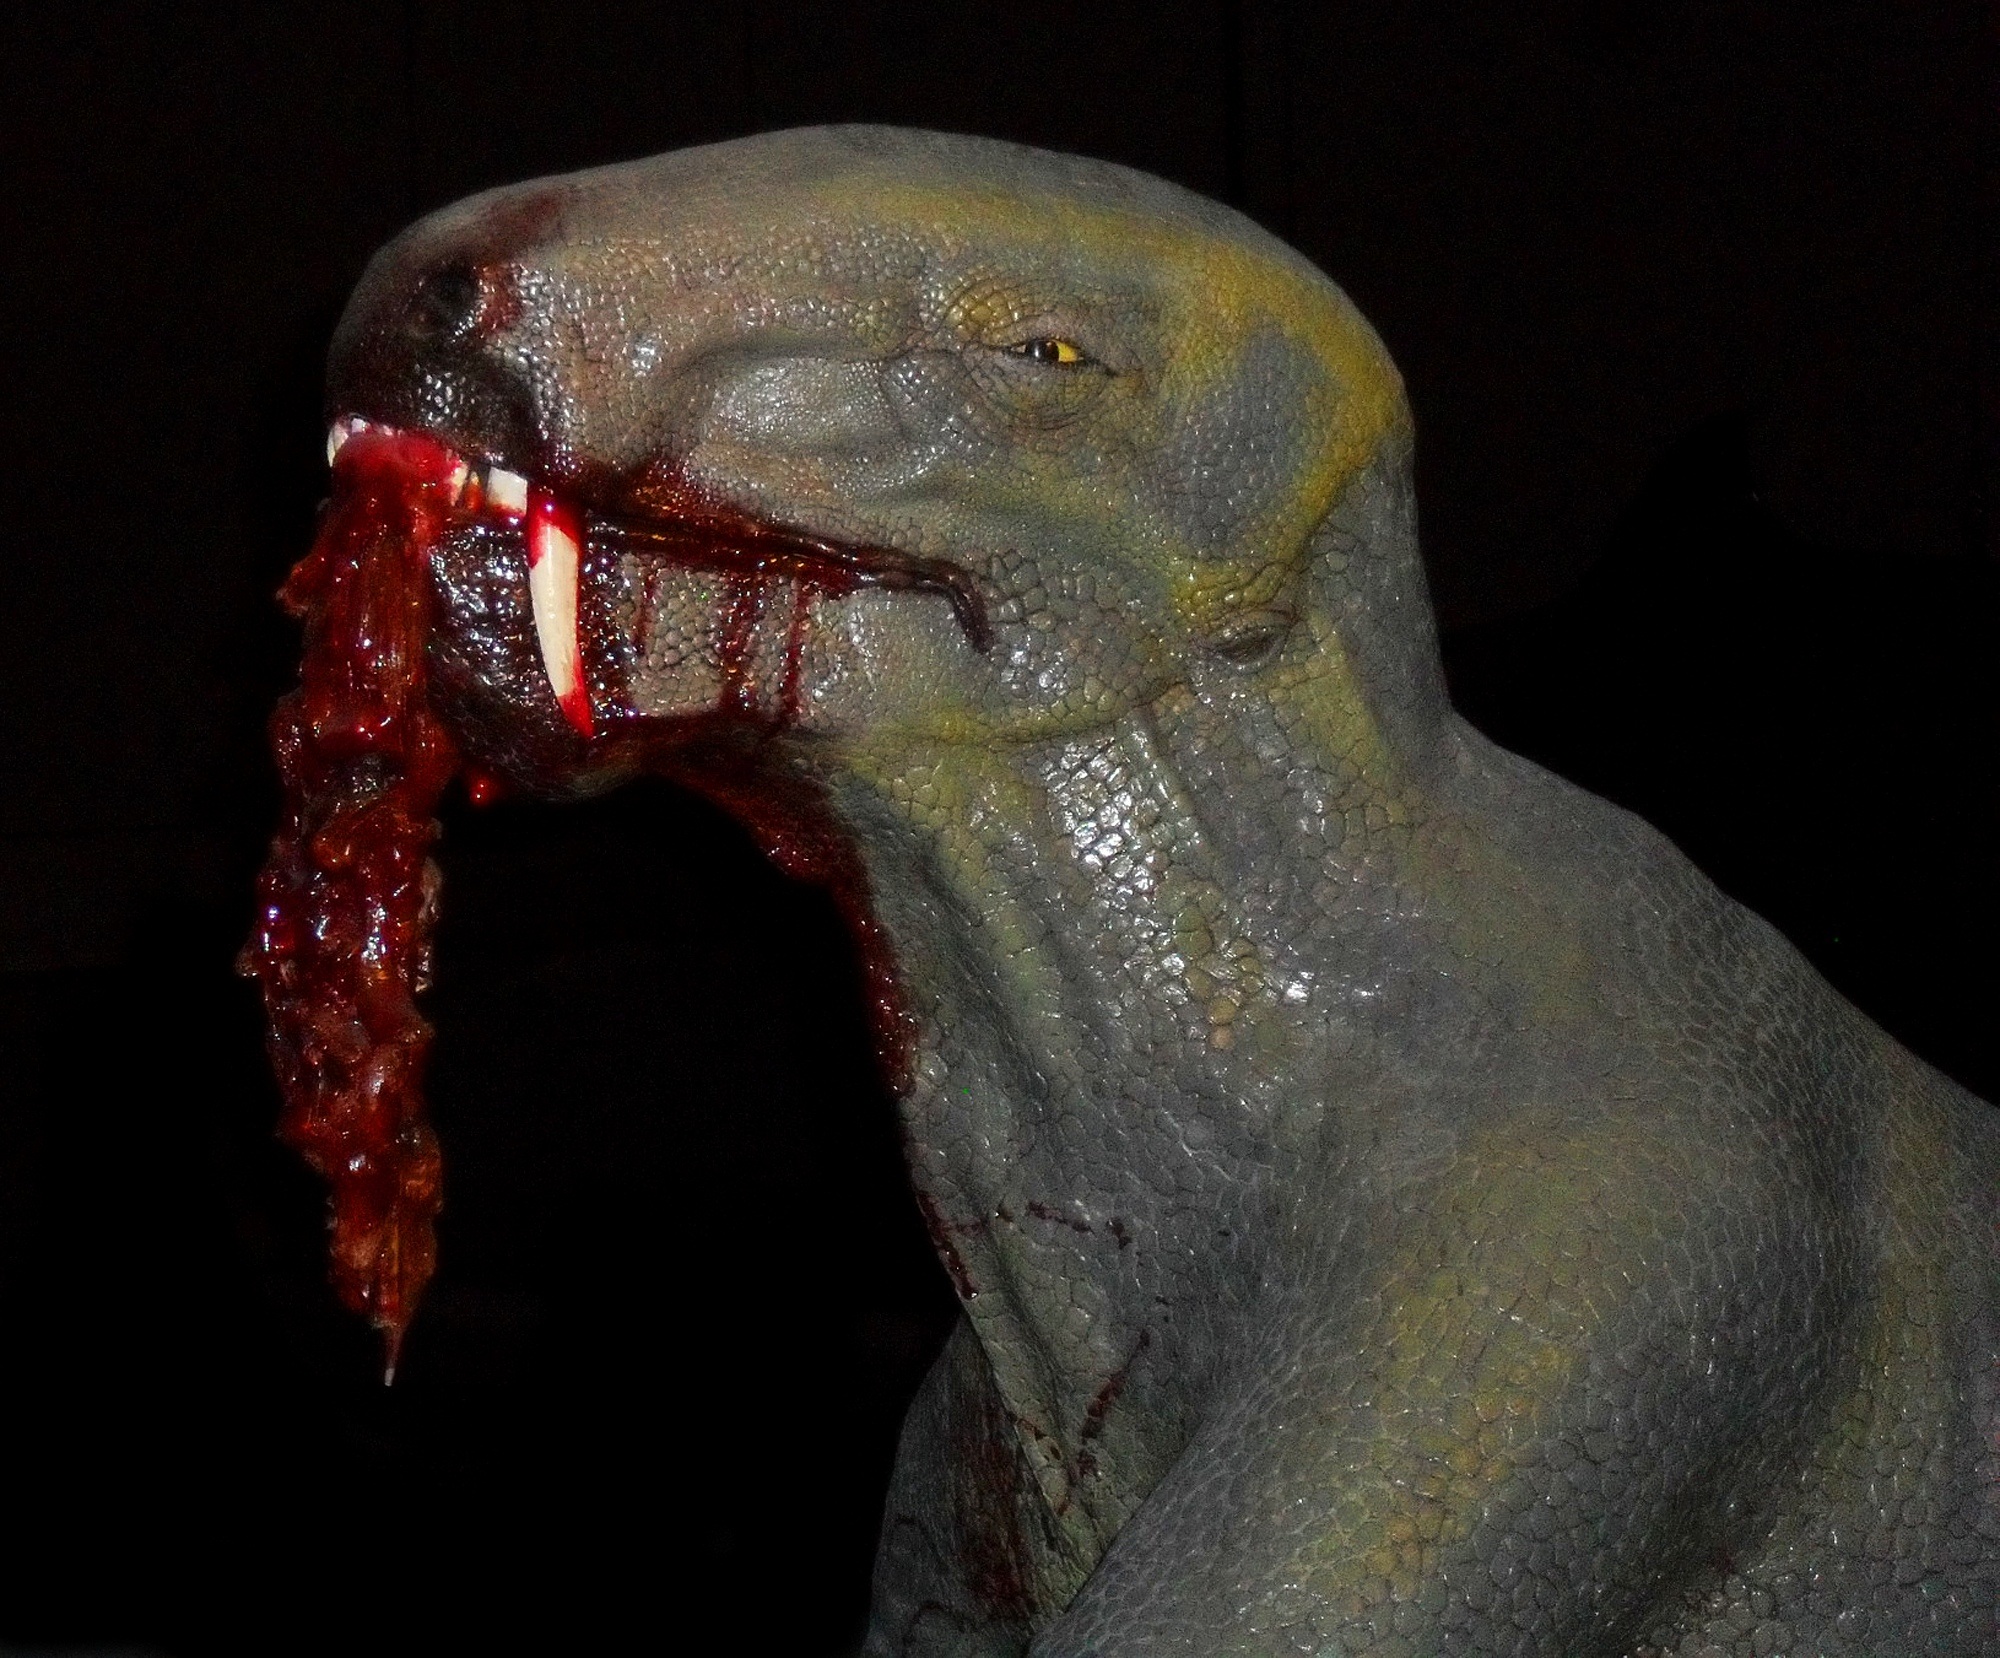
animal, wild, halloween, ancient, predator, reptile, lizard, close up, sculpture, scary, blood, beast, monster, creature, creepy, horror, fossil, dinosaur, carnivore, gore, extinct, prehistoric, cretaceous, paleontology, tyrannosaurus, eerie, carnivorous, macro photography, jurassic, dino, permian, velociraptor, triassic